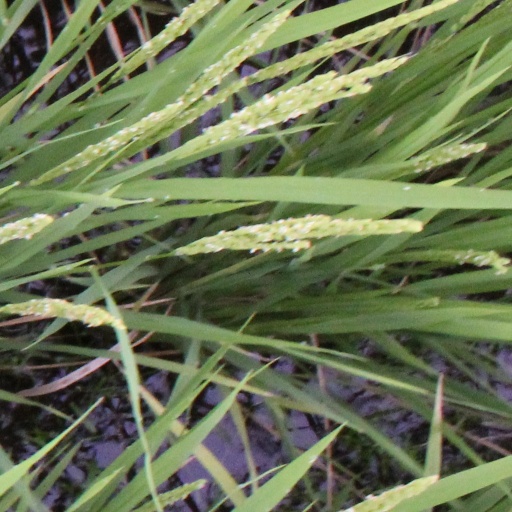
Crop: rice